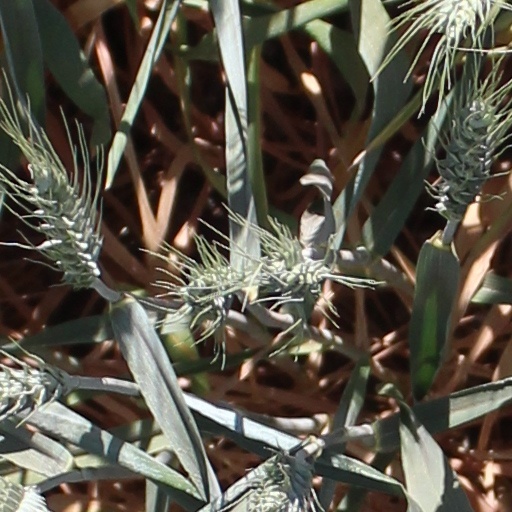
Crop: wheat